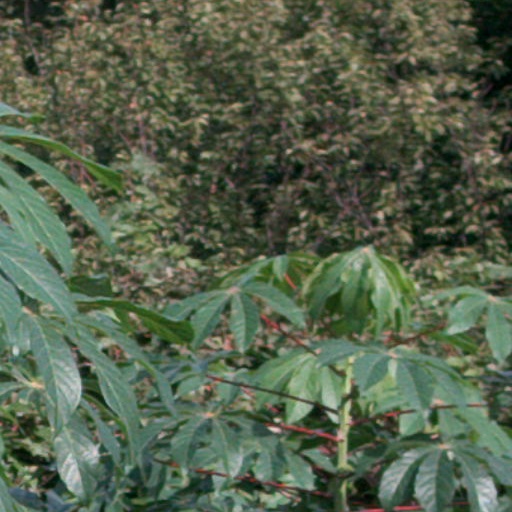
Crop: cassava